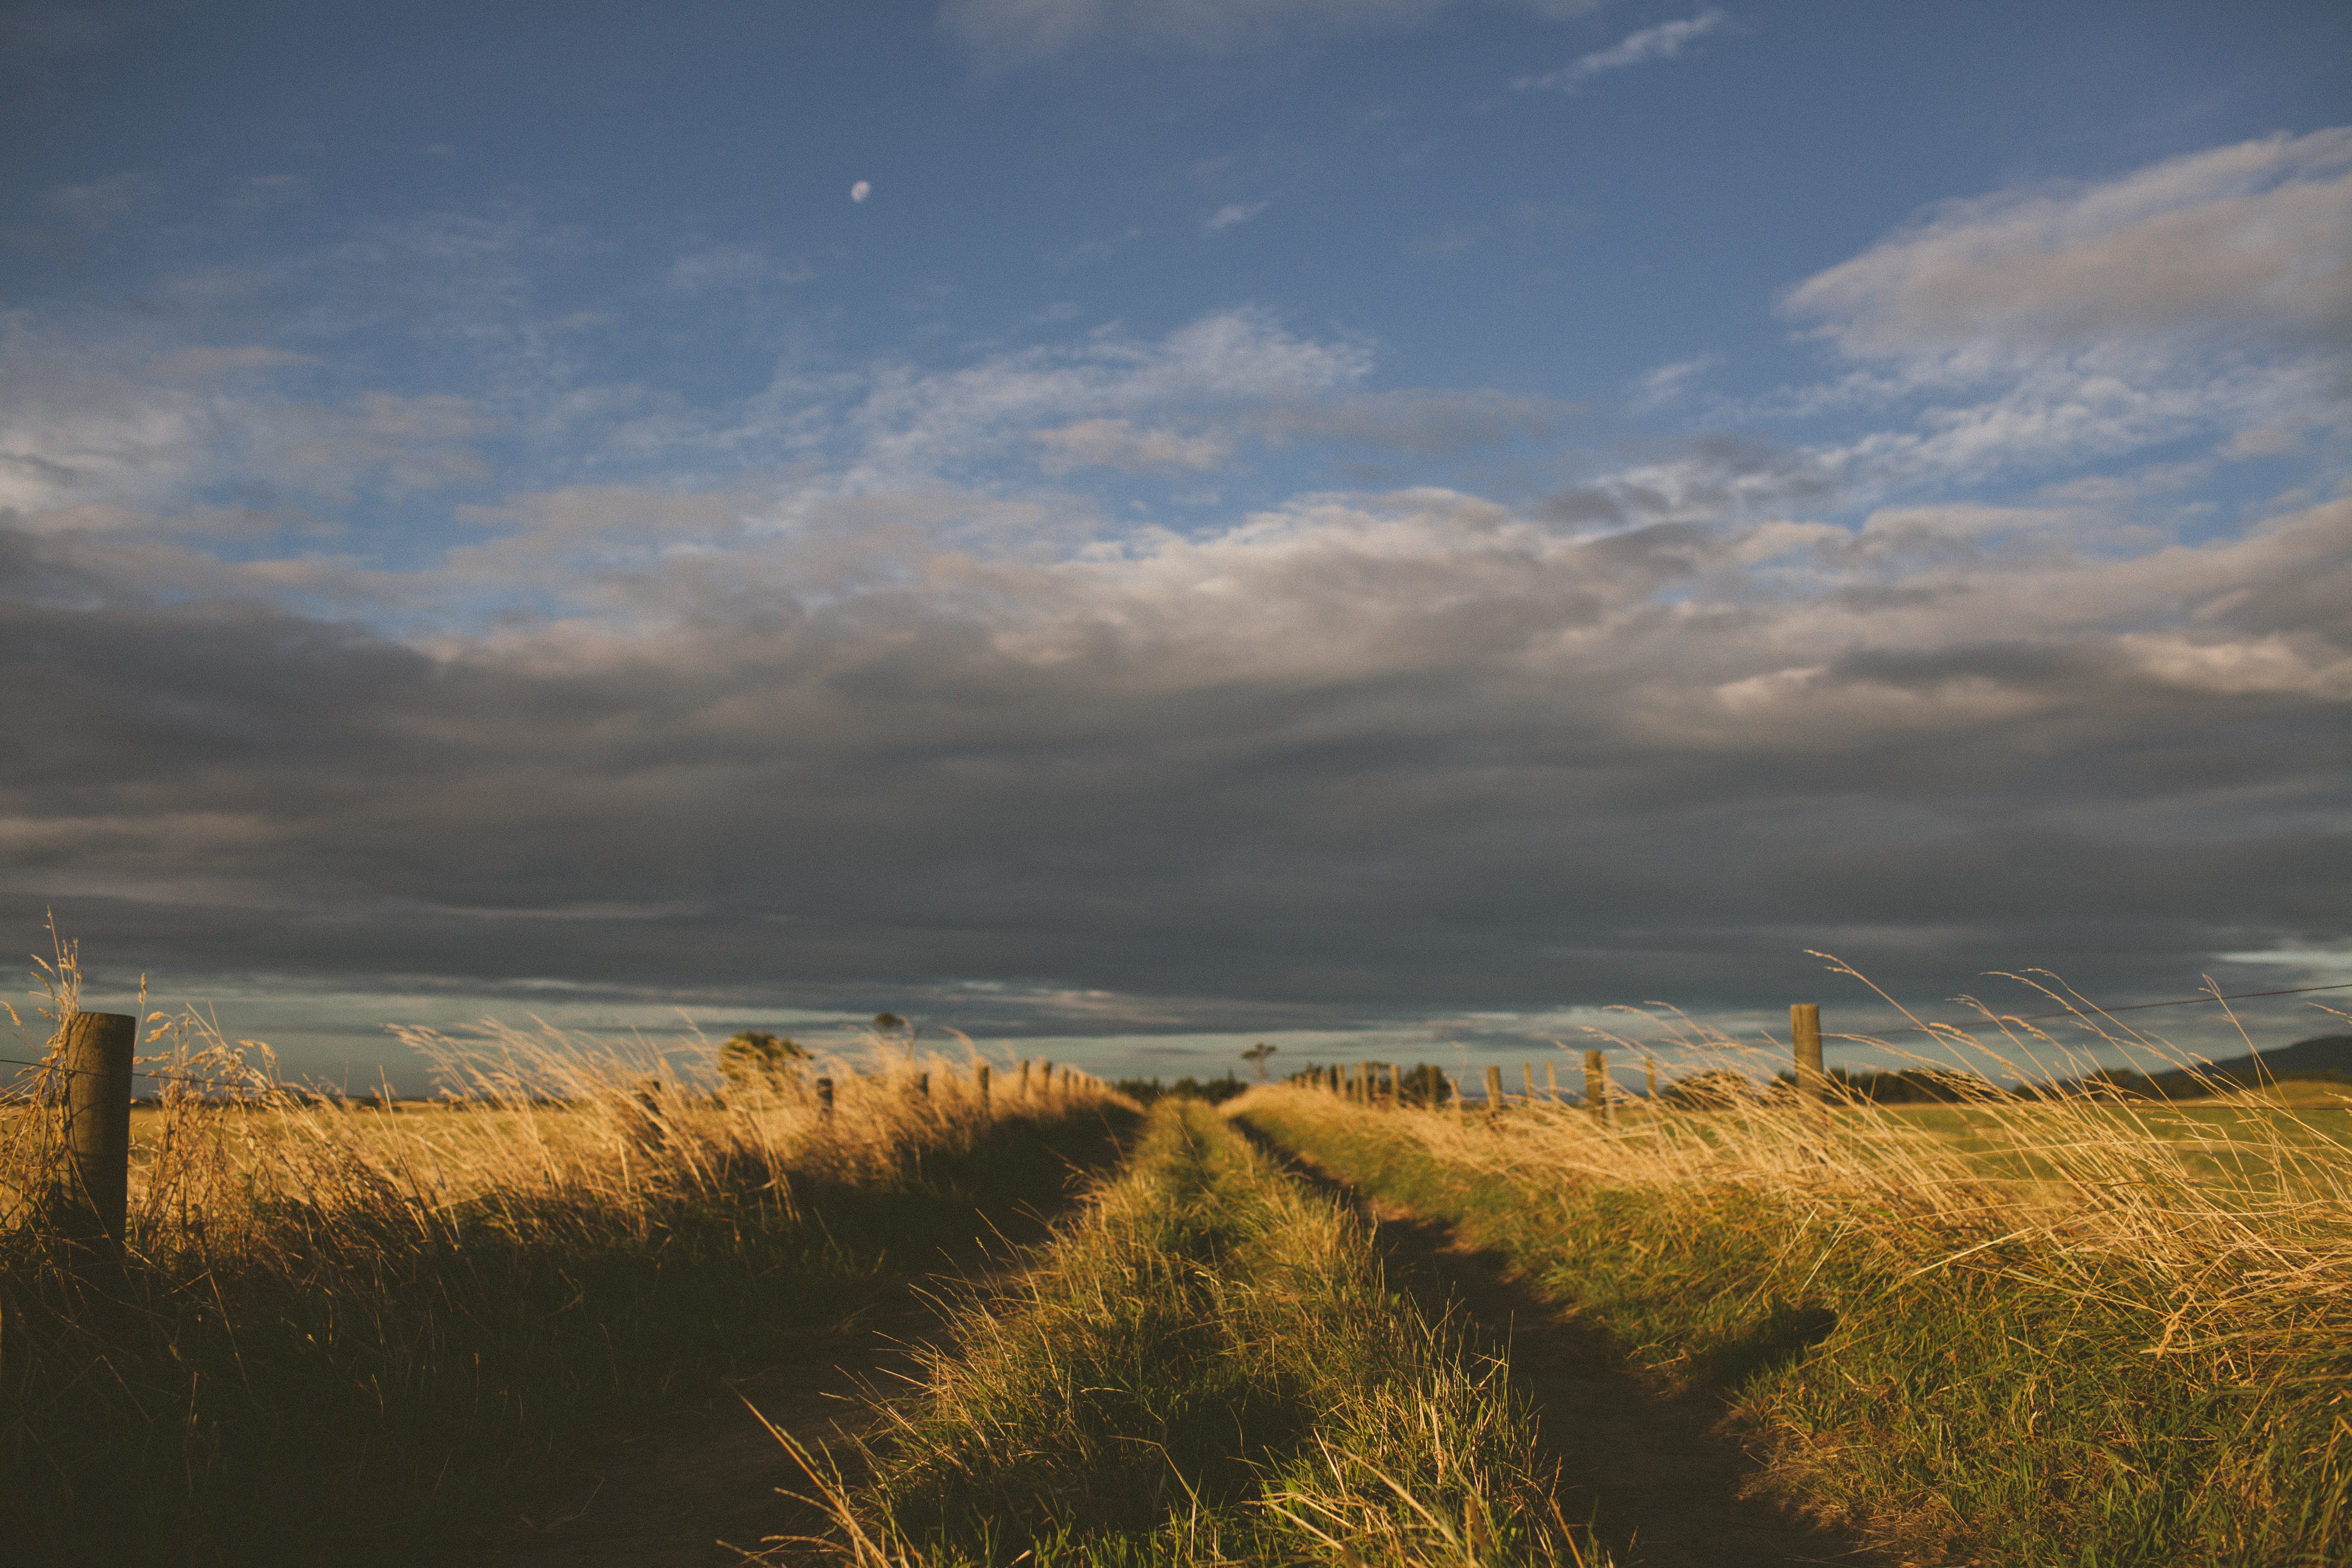
landscape, sea, coast, tree, nature, path, grass, sand, horizon, mountain, cloud, sky, sun, sunrise, sunset, trail, field, farm, meadow, prairie, countryside, sunlight, morning, hill, wind, dawn, country, dusk, evening, rural, agriculture, plain, grey, clouds, fields, grassland, habitat, plains, steppe, rural area, meteorological phenomenon, natural environment, atmospheric phenomenon, grass family, field path